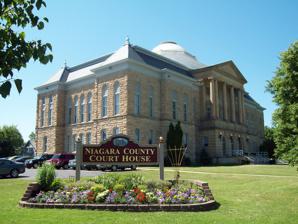
Building: Niagara County Courthouse and County Clerk's Office
Country: United States of America
Year built: 1856
United States historic place Niagara County Courthouse and County Clerk's Office U.S. National Register of Historic Places Niagara County Courthouse, June 2009 Show map of New York Show map of the United States Interactive map showing the location for Niagara County Courthouse & County Clerk’s Office Location 175 Hawley St. and 139 Niagara St., Lockport, New York Coordinates 43°10′10″N 78°42′3″W / 43.16944°N 78.70083°W / 43.16944; -78.70083 Built 1856 Architect multiple Architectural style Classical Revival NRHP reference No. 97000417 Added to NRHP May 9, 1997 Niagara County Courthouse and County Clerk's Office is a historic courthouse and county clerk 's building located at Lockport in Niagara County, New York . The two buildings are located along Hawley Street, north and south of Niagara Street.  The county clerk's building is a one-story, limestone office building constructed in 1856 in the Classical Revival style. The original section of the courthouse building was constructed in 1886 in the Second Empire style, with additions constructed in 1915-17 and 1955–58. It was listed on the National Register of Historic Places in 1997. Gallery Niagara County Clerk's Office, June 2009 References